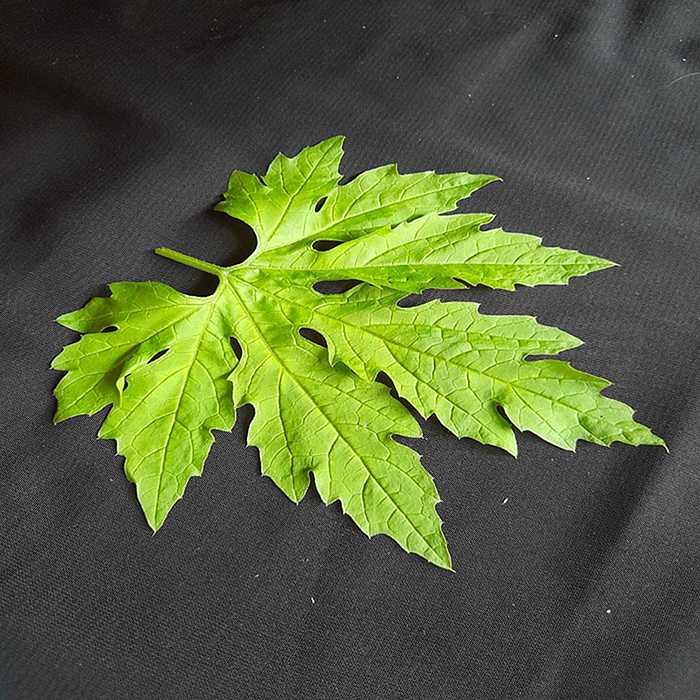
Plant: Bitter Gourd
Label: Fresh leaf